Rudolph Benz

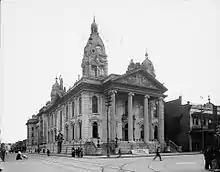
Mobile County Courthouse

Rudolph Benz (1847 - 1906) was an American architect, primarily in the city of Mobile, Alabama. He immigrated from Germany. He lived at 201 Rapier Avenue in Mobile. He was buried at Magnolia Cemetery